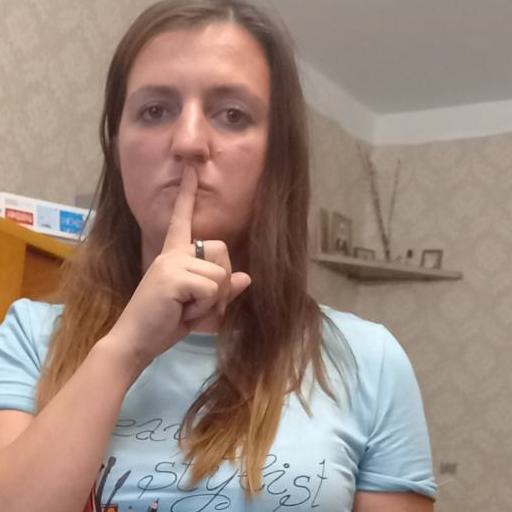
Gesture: mute